Incidents on the Washington Metro

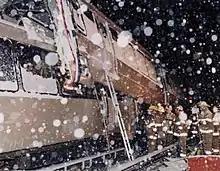
Final train positions in the January 6, 1996, accident at the Shady Grove station.

On January 6, 1996, during the Blizzard of 1996, a Metro operator was killed when a train failed to come to a stop at the Shady Grove station. The four-car train overran the station platform and struck an unoccupied train that was awaiting assignment. The National Transportation Safety Board (NTSB) investigation found that the crash was a result of a failure in the train's computer-controlled braking system. The NTSB recommended that Metro grant train operators the ability to manually control the braking system, even in inclement weather. Additionally, investigators recommended that Metro prohibit parked rail cars on tracks used by inbound trains. The NTSB also recommended that Metro reinforce the 1000-series cars to help protect them against telescoping in a crash. Metro rejected this recommendation in 2002, saying the modification was impractical and might lead to "higher longitudinal accelerations" and thus greater injuries. The NTSB also advised Metro to install event recorders, similar to airplane black boxes, on all 1000-series cars. This recommendation echoed one made following Metrorail's first fatal accident in 1982, when the NTSB recommended the installation of event recorders in trains, but despite some discussion by WMATA managers, no recorders had been installed by January 1996.